Jan Steytler

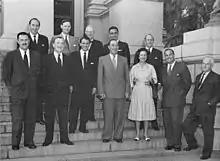
Walter Stanford, Harry Lawrence, Boris Wilson, Jan Steytler, Helen Suzman, Colin Eglin, Owen Williams, Ray Swart, Clive van Ryneveld, John Cope, Zach de Beer and Ronald Butcher in 1960

Johannes "Jan" van Aswegen Steytler (October 26, 1910 – after 1977) was a liberal South African politician and the first leader of the Progressive Party (PP). He was born in Burgersdorp, in the then Cape Province now Eastern Cape Province.